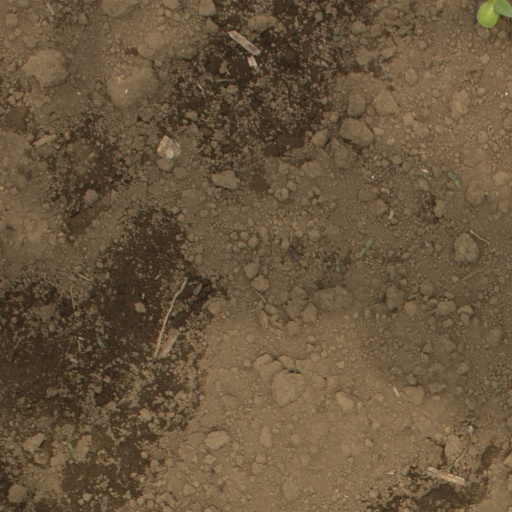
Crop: Jerusalem artichoke